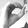
ASL letter: O